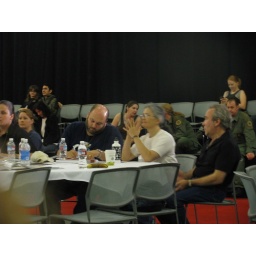
Lady in white just took home Athena's Viper plate for a cool 800 cubits.